Baggage cart

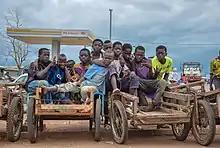
Luggage carts in Ivory Coast

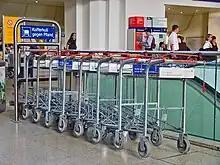
Baggage carts available for a deposit at a German train station

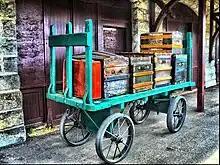
Railway baggage cart from the 1800s

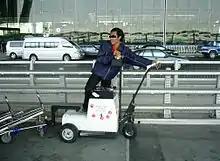
Baggage cart mover

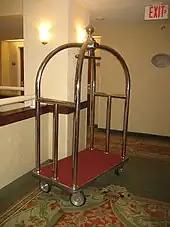
A luggage cart in a hotel hallway

Baggage carts, luggage carts, luggage trolleys or trolleys are small vehicles pushed by travelers (human-powered) to carry individual luggage, mostly suitcases. There are two major sizes: One for big luggage and one for small luggage. Carts have usually two parts for carrying luggage: A small section (basket) for carry on luggage at the same level as the handle, and a lowered large section for suitcases a small and large bags.